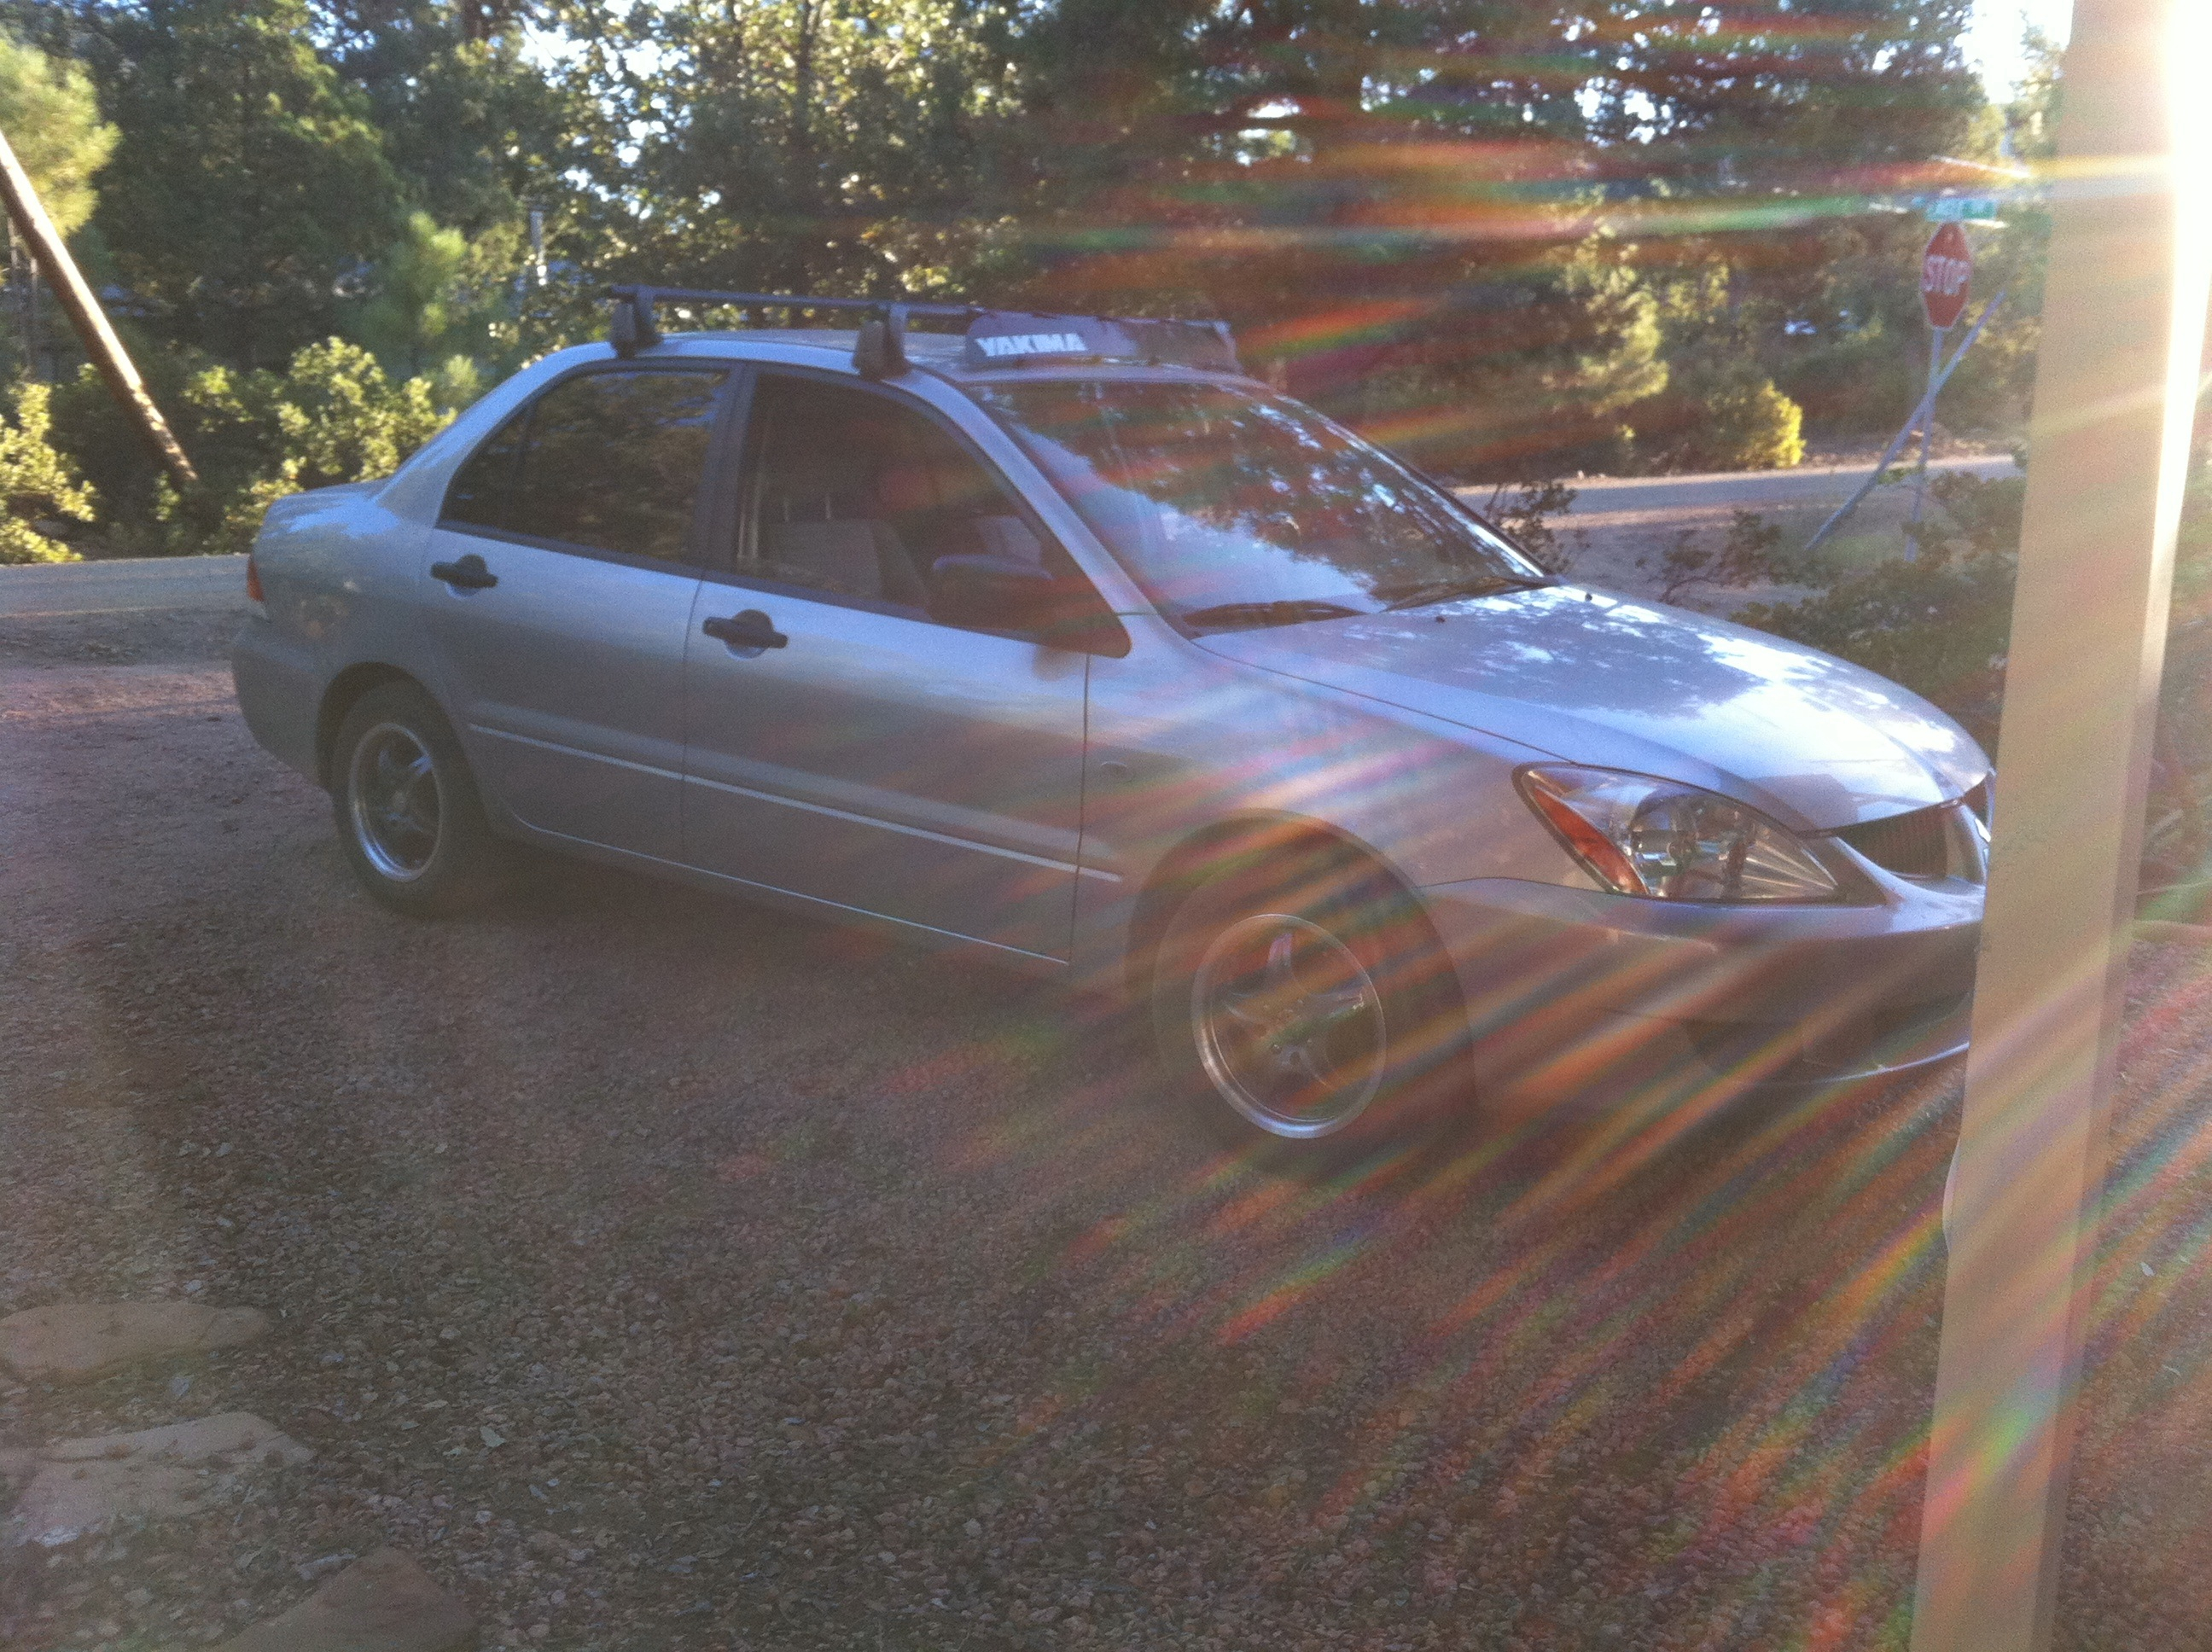
car, vehicle, bumper, sedan, mitsubishi, land vehicle, automobile make, automotive exterior, compact car, family car, mid size car, mitsubishi lancer